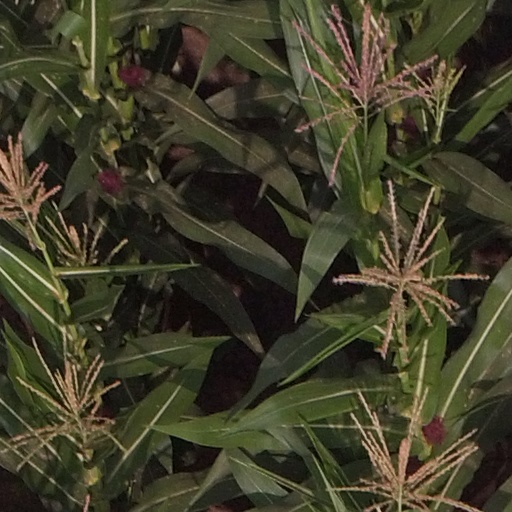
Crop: maize; corn